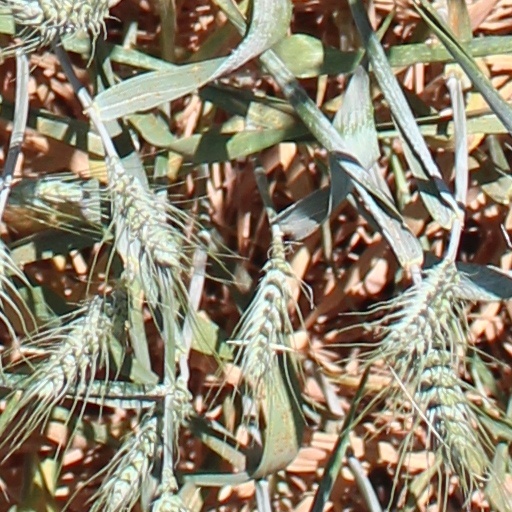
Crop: wheat